Afghan rug

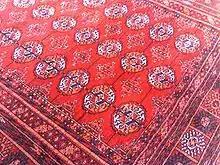
The famous Bukhara pattern.

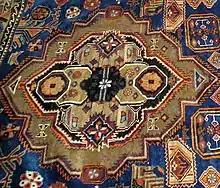
A different Afghan pattern

One of the most exotic and distinctive of all oriental rugs is the "Shindand" or "Adraskan" (named after local Afghan towns), woven in the Herat Province, in western Afghanistan. Strangely elongated human and animal figures are their signature look. The carpet can be sold across Afghanistan with the most based in Mazar-e Sharif.